Answer in natural language. Consider the 3D positions of the objects in the scene and not just the 2D positions in the image. Is the centerpoint of  artistic colourful white paper drawing scenario at a higher height than Window? Choose between the following options: no or yes
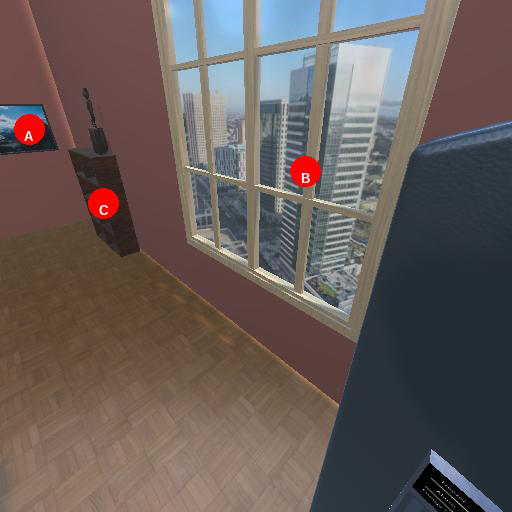
<answer>yes</answer>